David Lloyd George

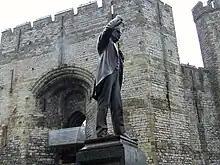
Lloyd George statue at Caernarfon Castle (1921), in recognition of his service as local MP and prime minister

In 1921, Lloyd George successfully concluded the Anglo-Soviet Trade Agreement. Despite much effort he was unable to negotiate full diplomatic relations, as the Russians rejected all repayment of Tsarist era debts, and Conservatives in Britain grew exceedingly wary of the communist threat to European stability. Indeed, Henry Wilson, the Chief of the Imperial General Staff, worried that Lloyd George had become "a traitor & a Bolshevist".